Steve Stricker

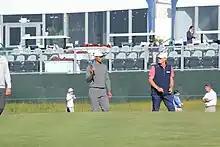
Stricker (right) playing a practice round with Tiger Woods at the 2018 U.S. Open.

In March 2018, Stricker won his first event on the PGA Tour Champions, the Cologuard Classic, by two strokes. He then won his second straight start at the Rapiscan Systems Classic in Saucier, Mississippi. In September 2018, he won the Sanford International tournament on the PGA Tour Champions.